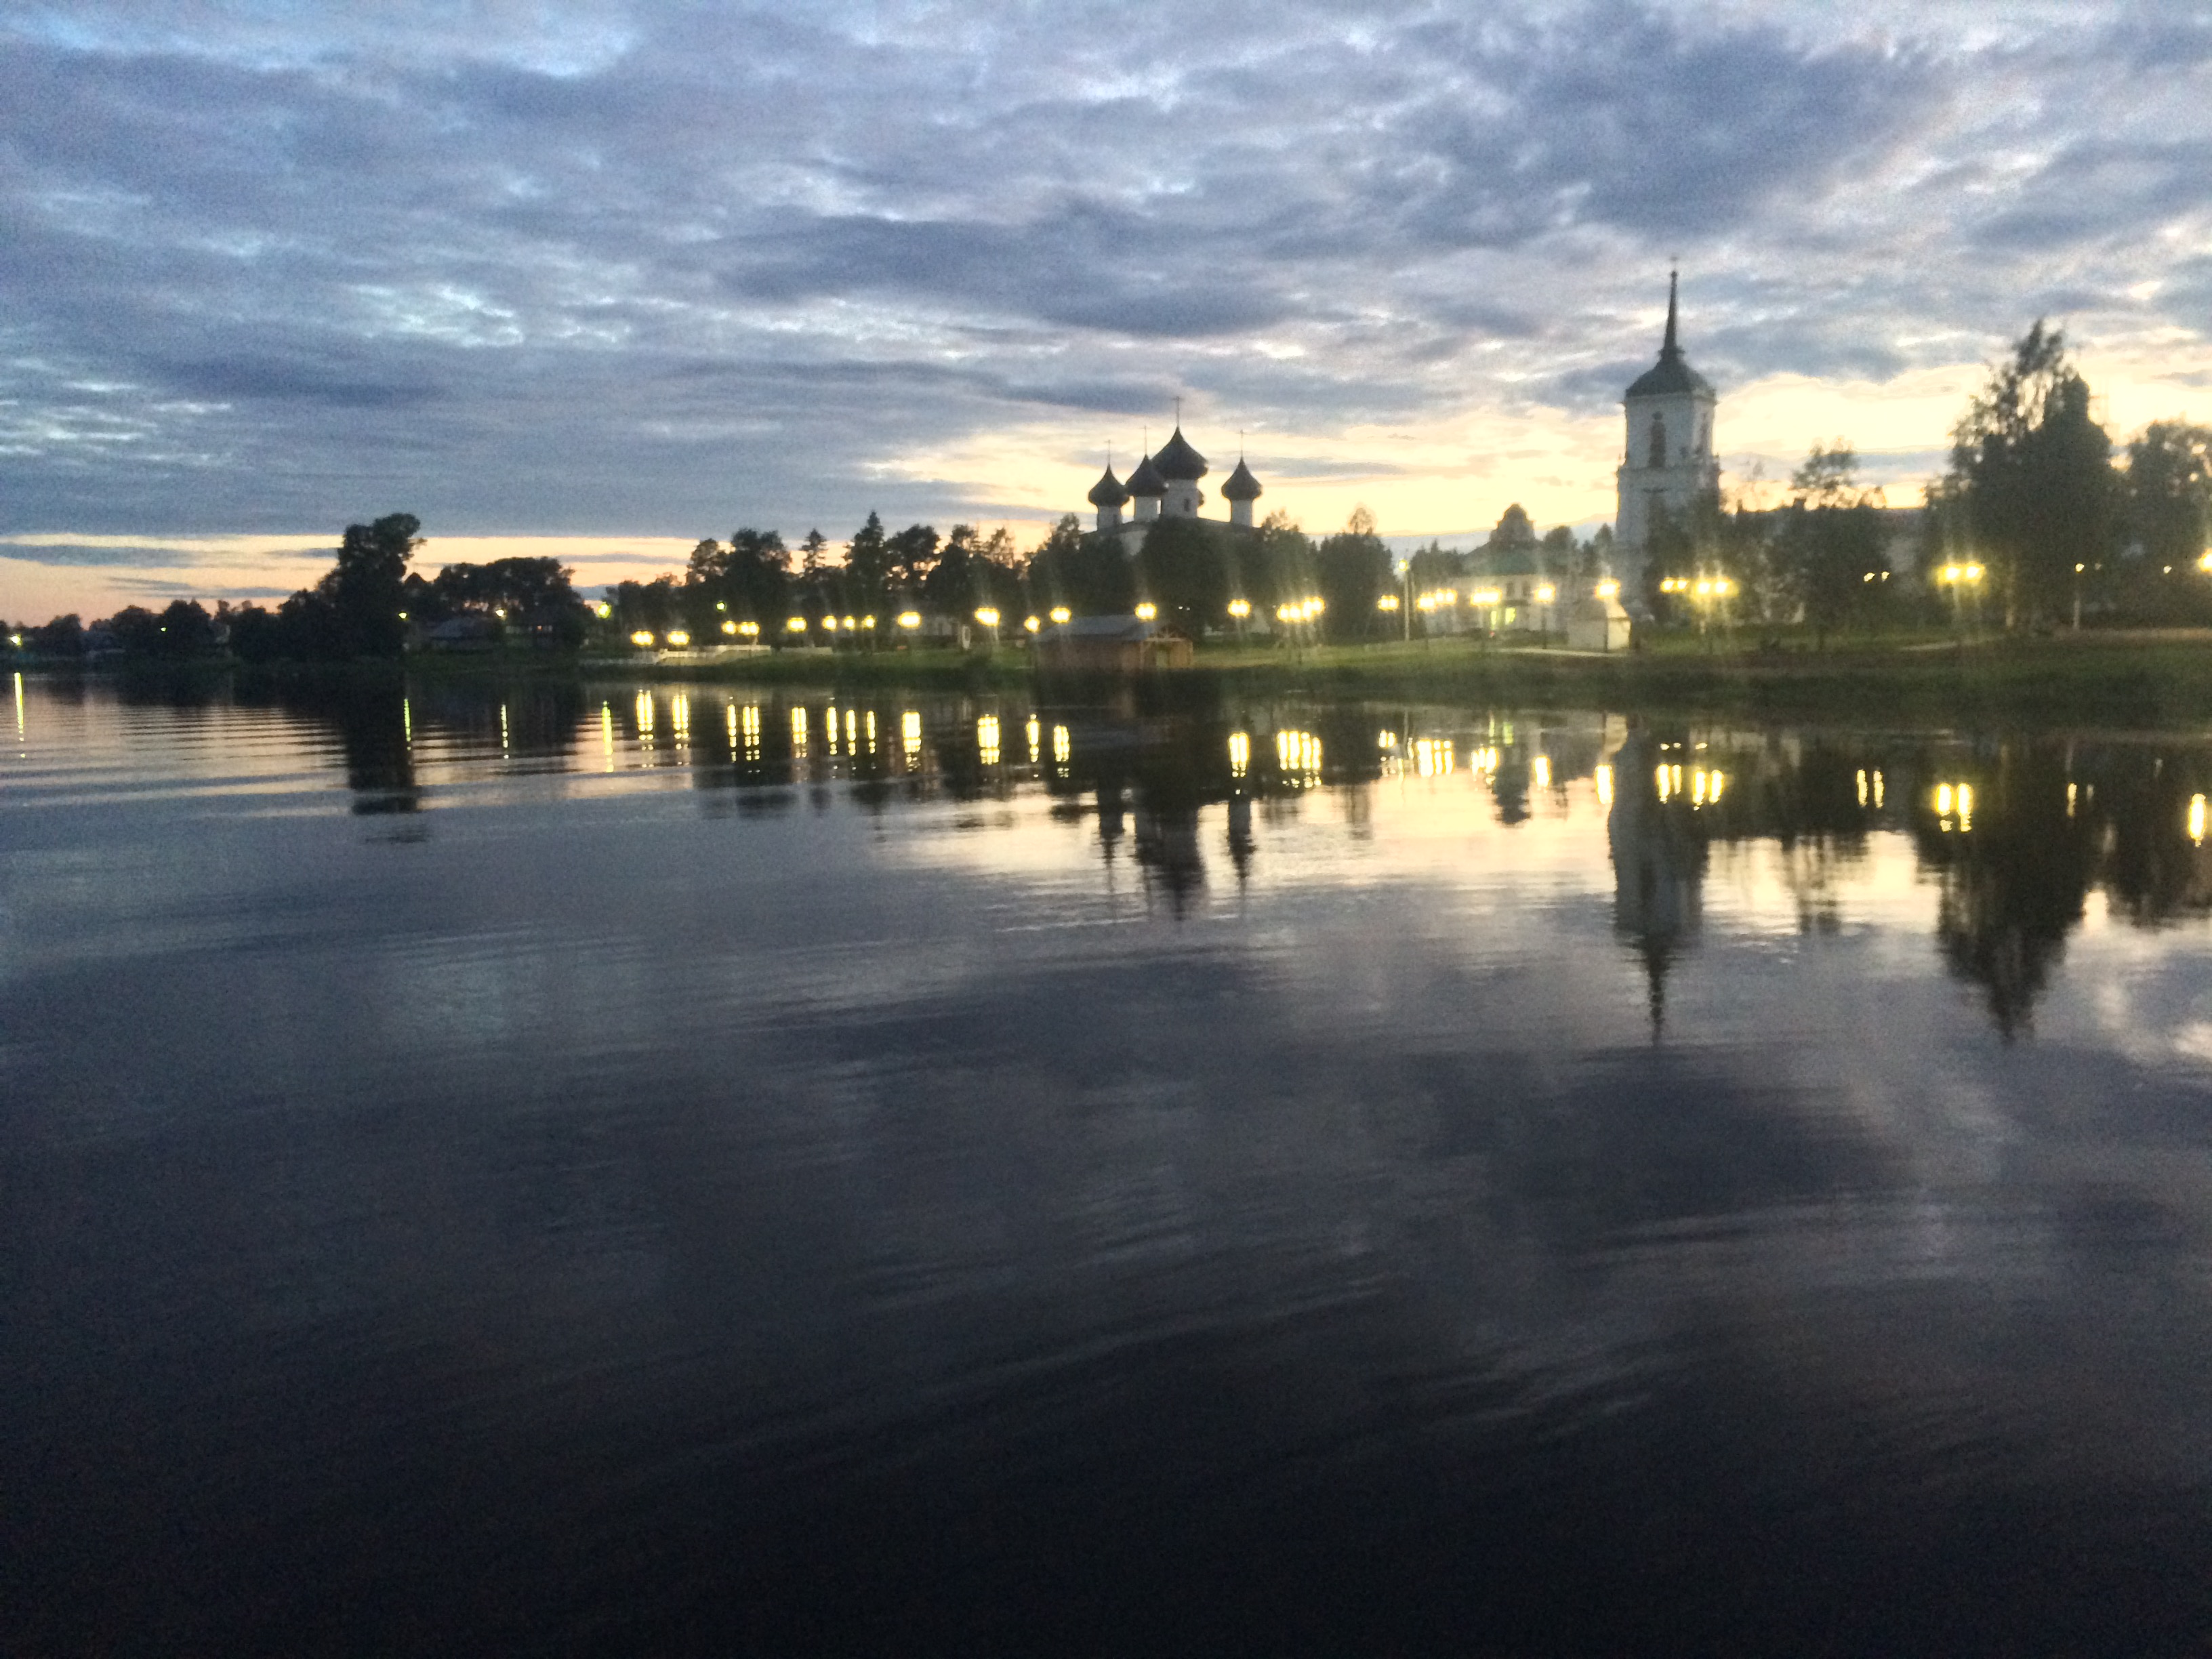
sky, reflection, cloud, water, landmark, evening, morning, sunset, river, dusk, city, reflecting pool, atmosphere, architecture, horizon, calm, ocean, mountain, sunrise, night, photography, sunlight, lake, building, tourism, bank, dawn, meteorological phenomenon, landscape, tourist attraction, cityscape, house, skyline, world, palace